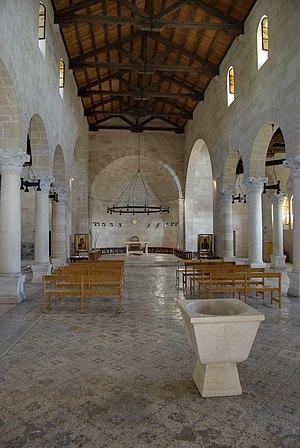
L'église de la Multiplication des pains et des poissons, plus connue sous le nom d'église de la Multiplication est une église catholique située à Tabgha sur la rive nord-ouest du lac de Tibériade, entre Magdala et Capharnaüm. Elle est sise sur les vestiges d'une église du IVᵉ siècle et d'une basilique du Vᵉ siècle sur le lieu que la Tradition donne comme celui où le Christ a procédé à la multiplication des pains. Sur la colline voisine près de la route se trouve l'ancien sanctuaire des Béatitudes, avec plus en hauteur la nouvelle église des Béatitudes.